Amiri and Rahiem Taylor

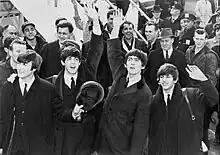
The Beatles arriving at Kennedy Airport in 1964

The Taylor brothers rose to prominence with their covers of Beatles song in the New York City Subway. Singing in harmony and accompanied by acoustic guitar and amplified bass, they according to several writers sound so similar to the original artists that "you could close your eyes and mistake them for Lennon and McCartney". Some listeners once asked if their vocals were prerecorded, and they responded, "[We] wish we had the tech to dub ourselves out there!"